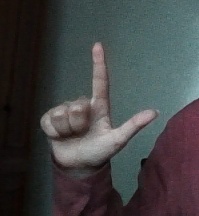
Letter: laam